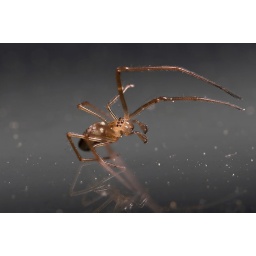
Poor thing was trying to climb up my car window and kept on falling over backward